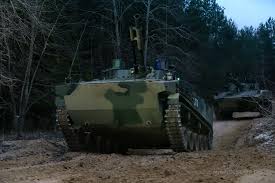
Label: BMD